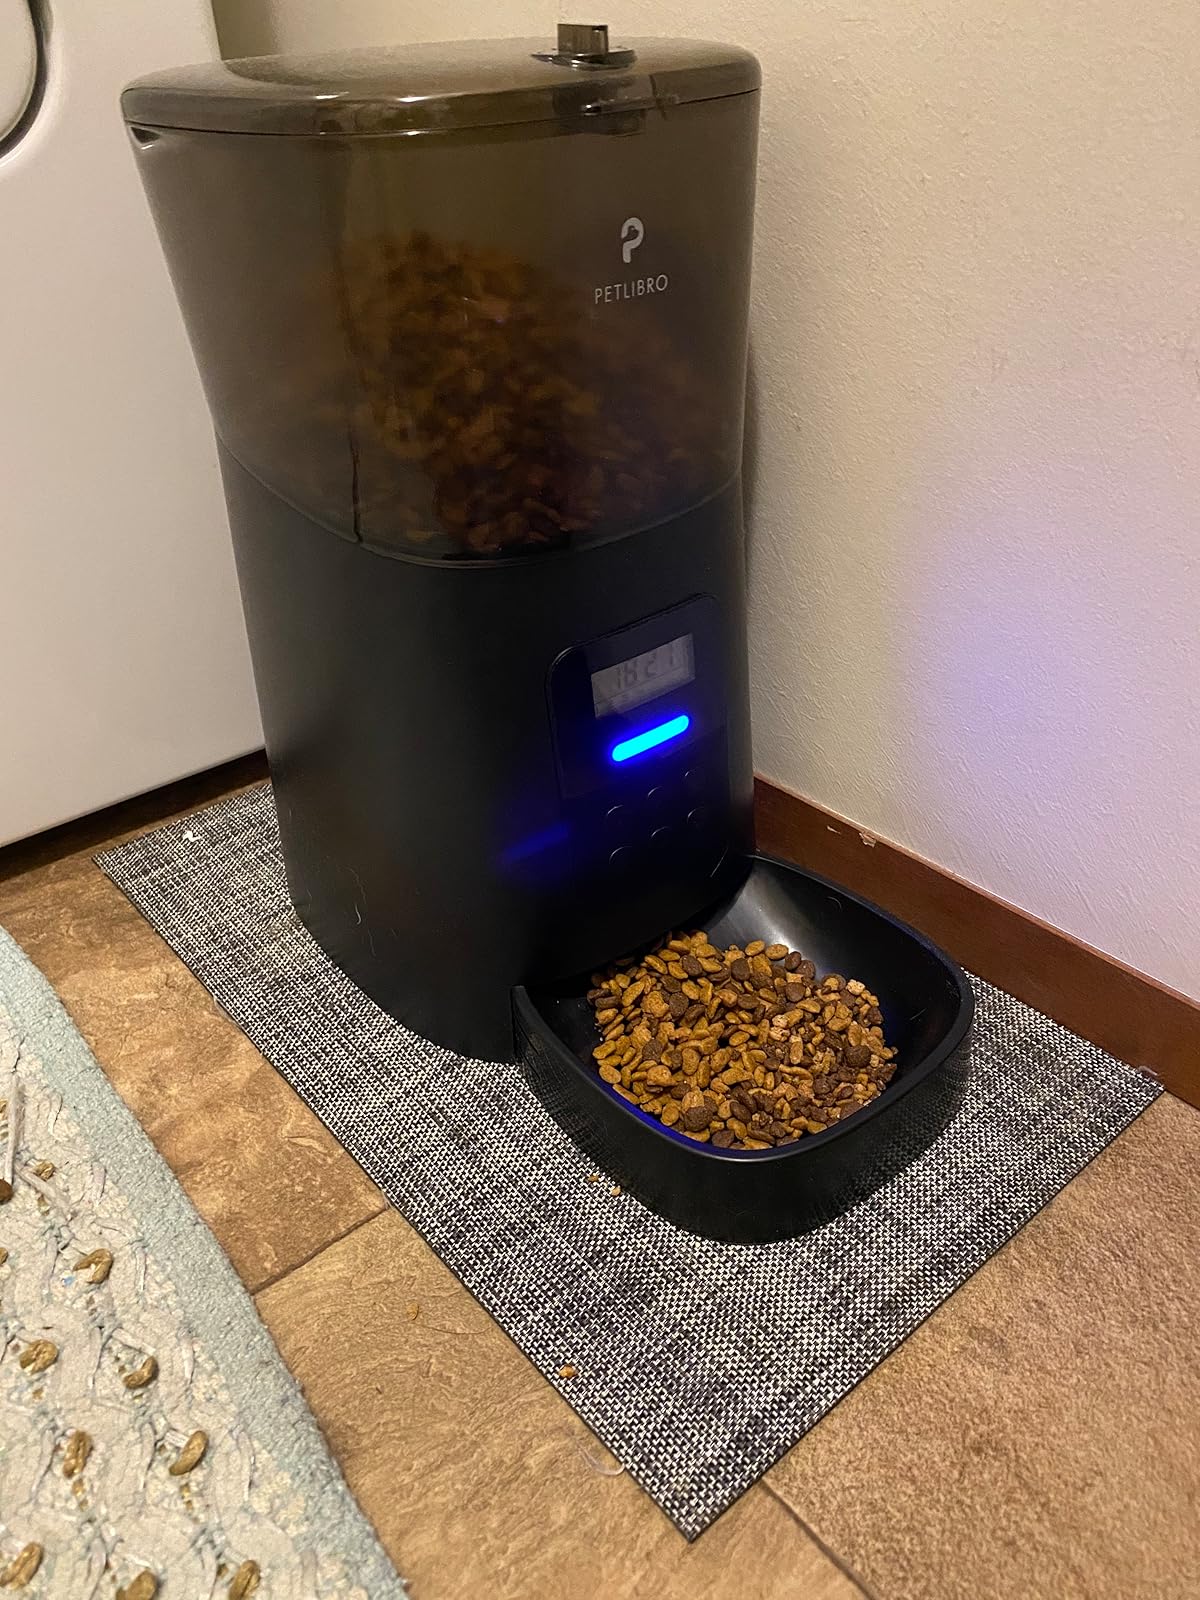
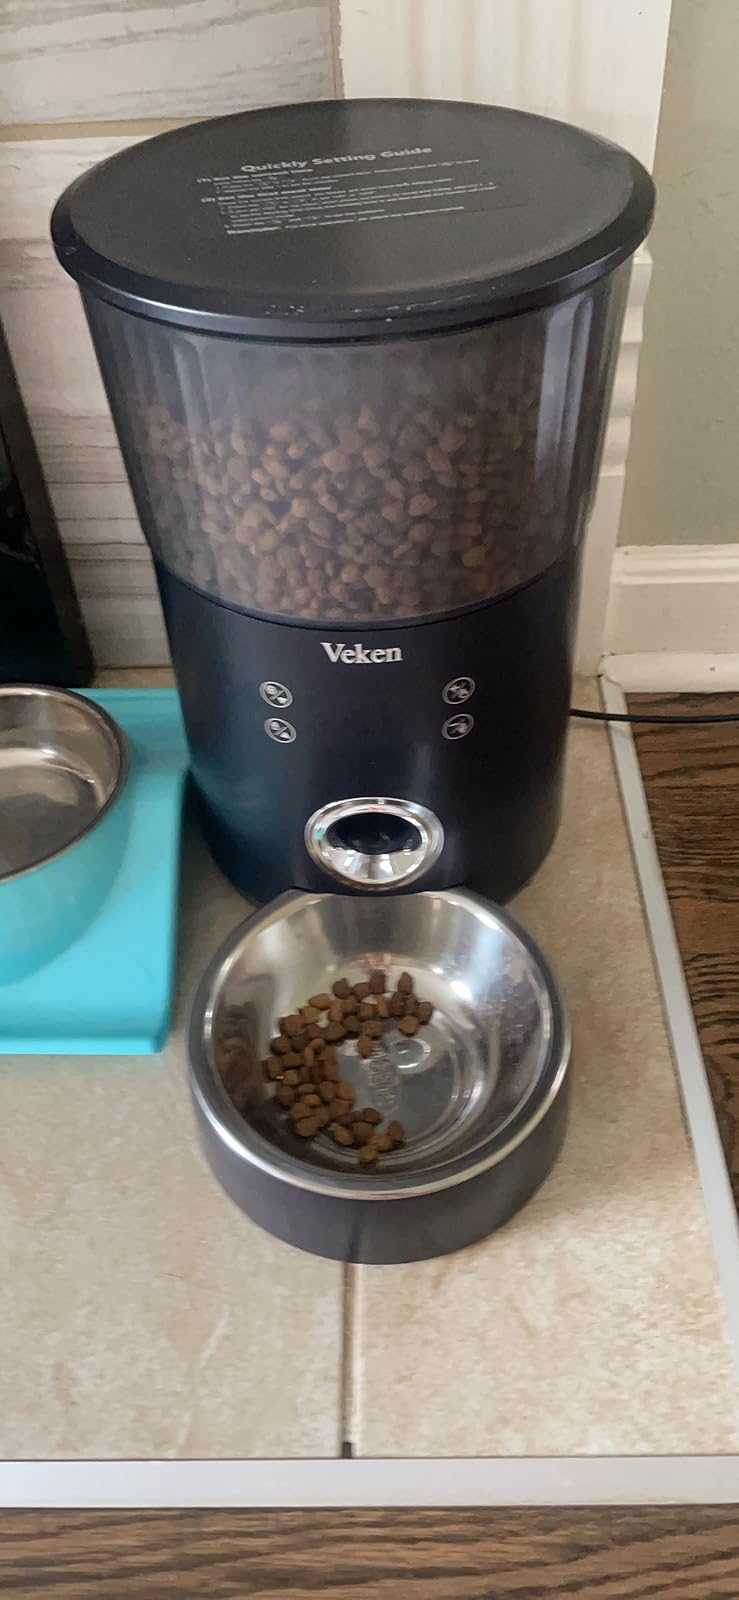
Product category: items_feeder
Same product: no